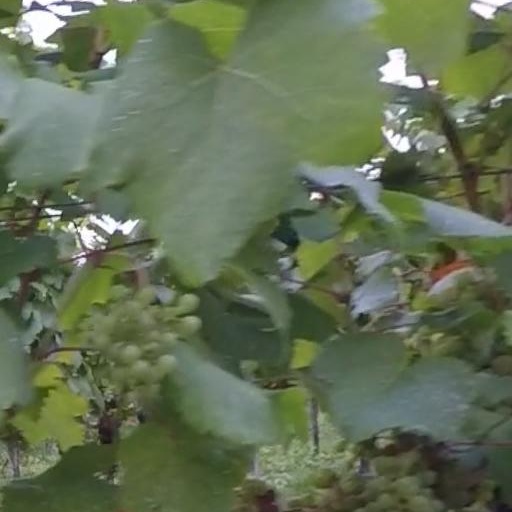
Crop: grape